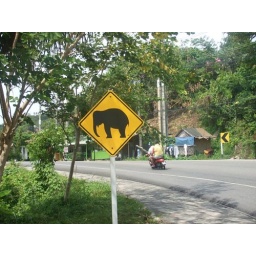
This is the only place in the earth that we must careful when driving since elephant can cross the road anytime